Balingiin Tserendorj

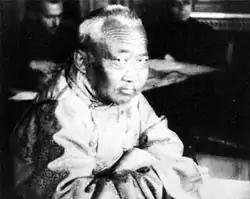
Prime Minister Tserendorj

Tserendorj was born in 1868 as a subject to the Great Shabi (the estate of the personal retainers of the Jebtsundamba Khutuktu) in Kherlen Bayan Ulaan in present-day Khentii Province. He spoke Mongolian, Manchu, Chinese and Russian and worked as a scribe and translator in the local Manchu litigation office from 1885 to 1911. After the establishment of the Bogd Khaanate in 1911, Tserendorj joined the Foreign Ministry of Autonomous Mongolia where he rose to become deputy foreign minister in 1913 and then minister of foreign affairs.